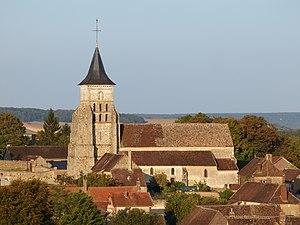
Église Saint-Léon de Précy-sur-Vrin (Yonne, France)
Précy-sur-Vrin est une commune française située dans le département de l'Yonne en région Bourgogne-Franche-Comté.